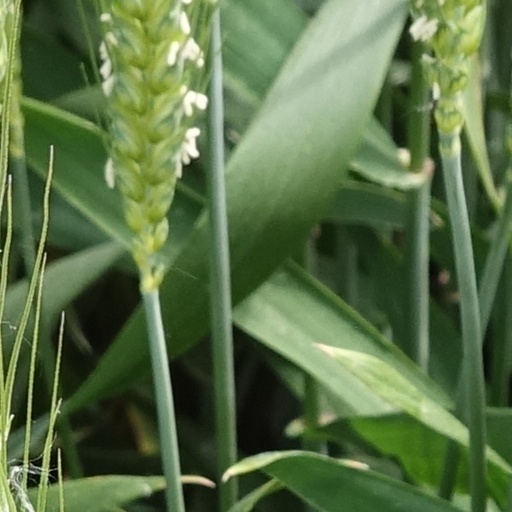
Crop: wheat